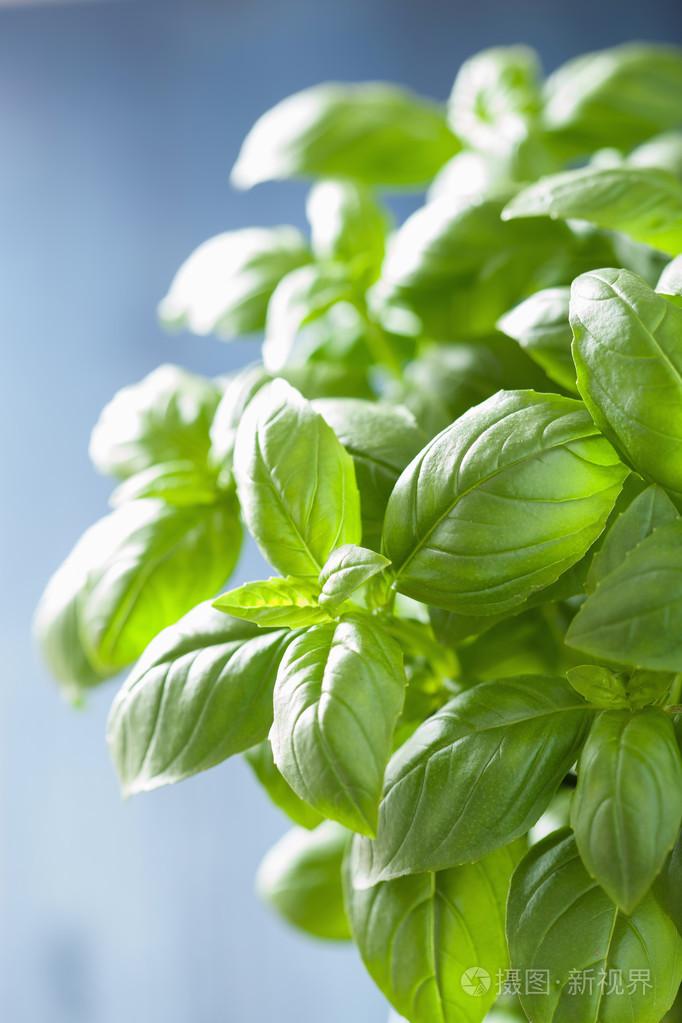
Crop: unknown
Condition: basil